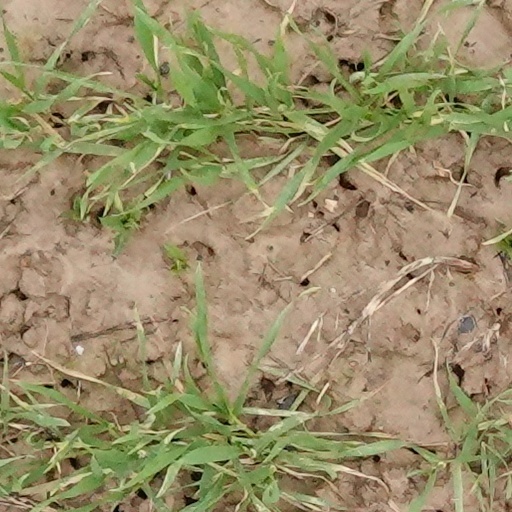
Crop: wheat